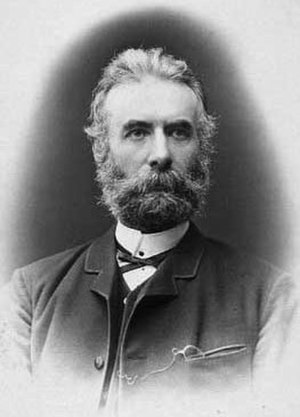
Fredrik Bajer
Fredrik Bajer